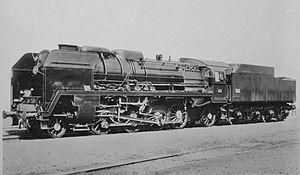
Locomotive SNCF type 141 P
Il s'agit des locomotives acquises par les anciennes compagnies et réformées avant la création de la SNCF le 1ᵉʳ janvier 1938.
Les Mikado de la série 141 P numéros 1 à 318 sont des locomotives à vapeur unifiées de la SNCF mises en service entre le 25 janvier 1942 et le 21 mars 1952. Conçues en partie par l'ingénieur André Chapelon, ces locomotives compound de service mixte, équipées d'un stoker, s'avèrent économes en eau et en carburant, tout en étant mécaniquement délicates. Les 141 P disparaissent du service en 1968-1969.